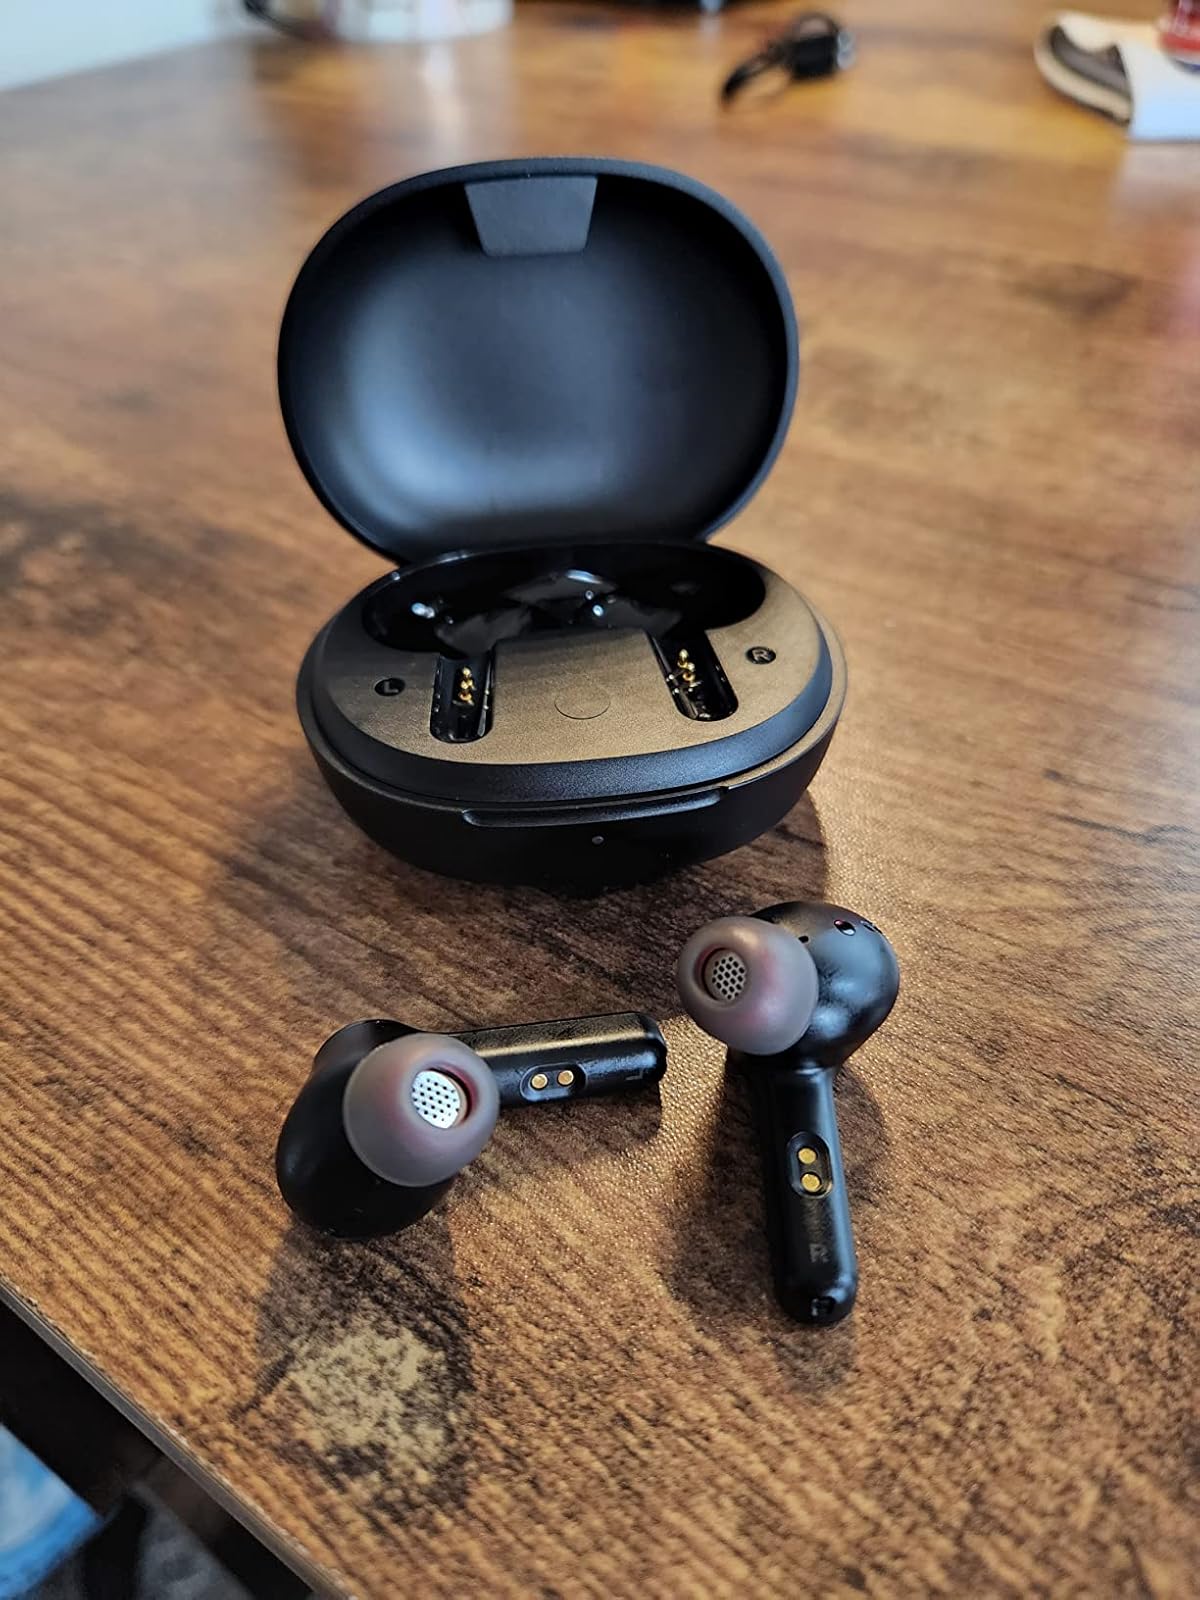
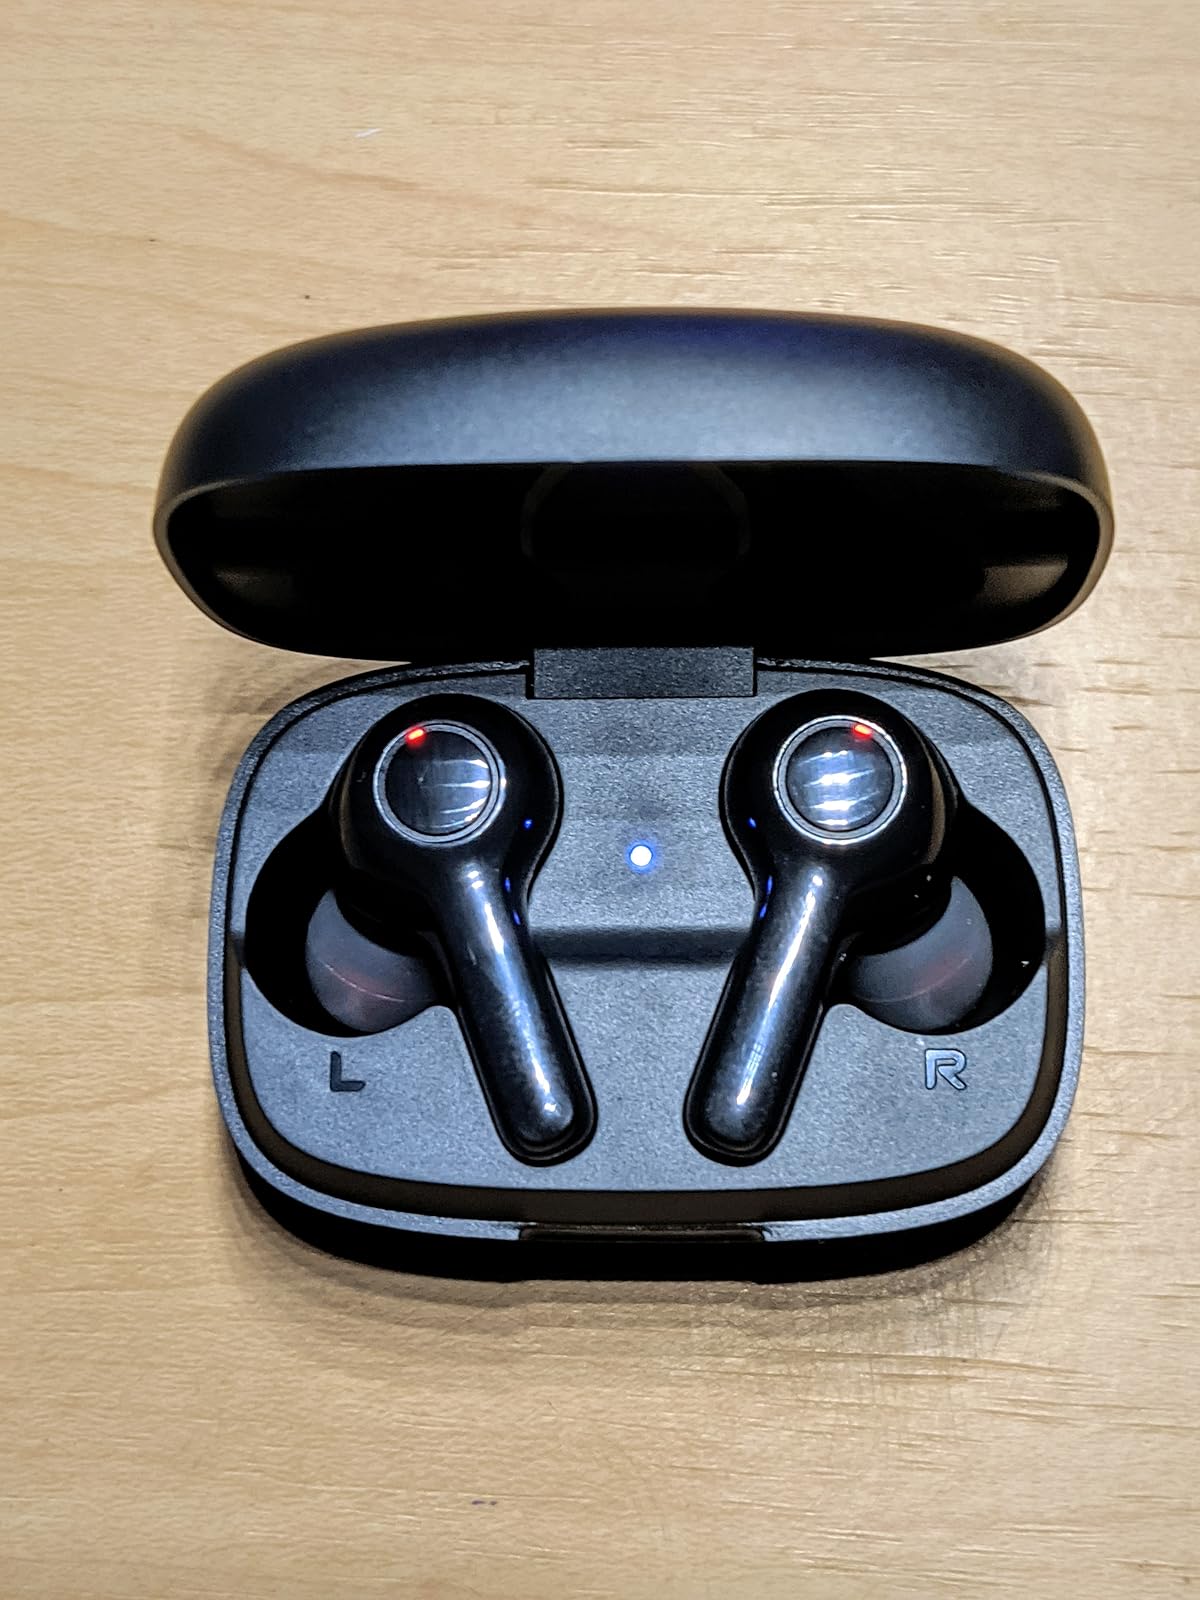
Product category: earbuds
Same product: no